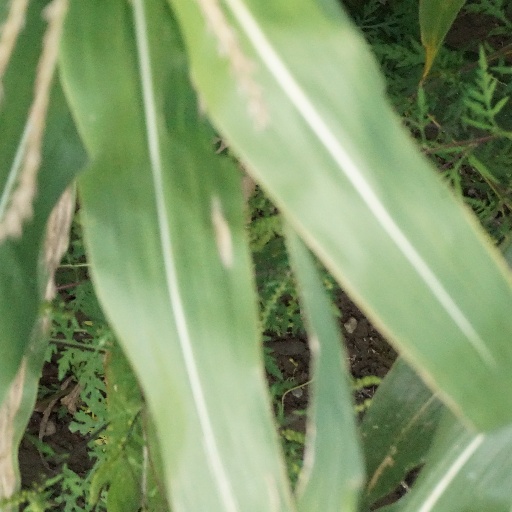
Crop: maize; corn